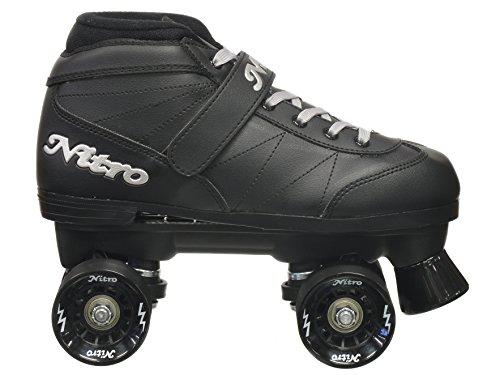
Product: Epic Skates Super Nitro Indoor/Outdoor Quad Speed Roller Skates
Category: Sports & Outdoors | Outdoor Recreation | Skates, Skateboards & Scooters | Inline & Roller Skating | Roller Skates | Speed Skates
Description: Epic Nitro Indoor Outdoor Speed Skate Wheels - Black with Black Hubs.
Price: $55.41 - $91.49
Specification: Shipping Weight: 7 pounds (View shipping rates and policies)|ASIN: B07B4S7FQW|Item model number: Super Nitro-Blk|    #96    in Roller Skates